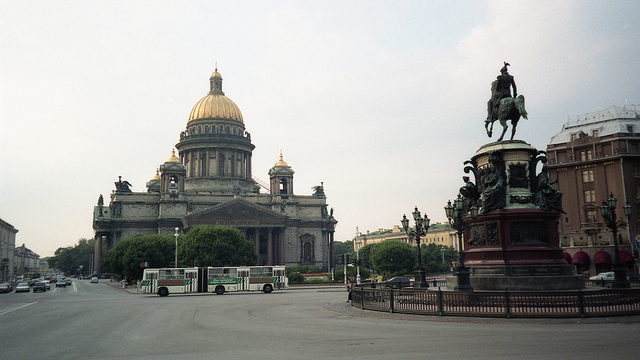
A bus that is standing next to a building.